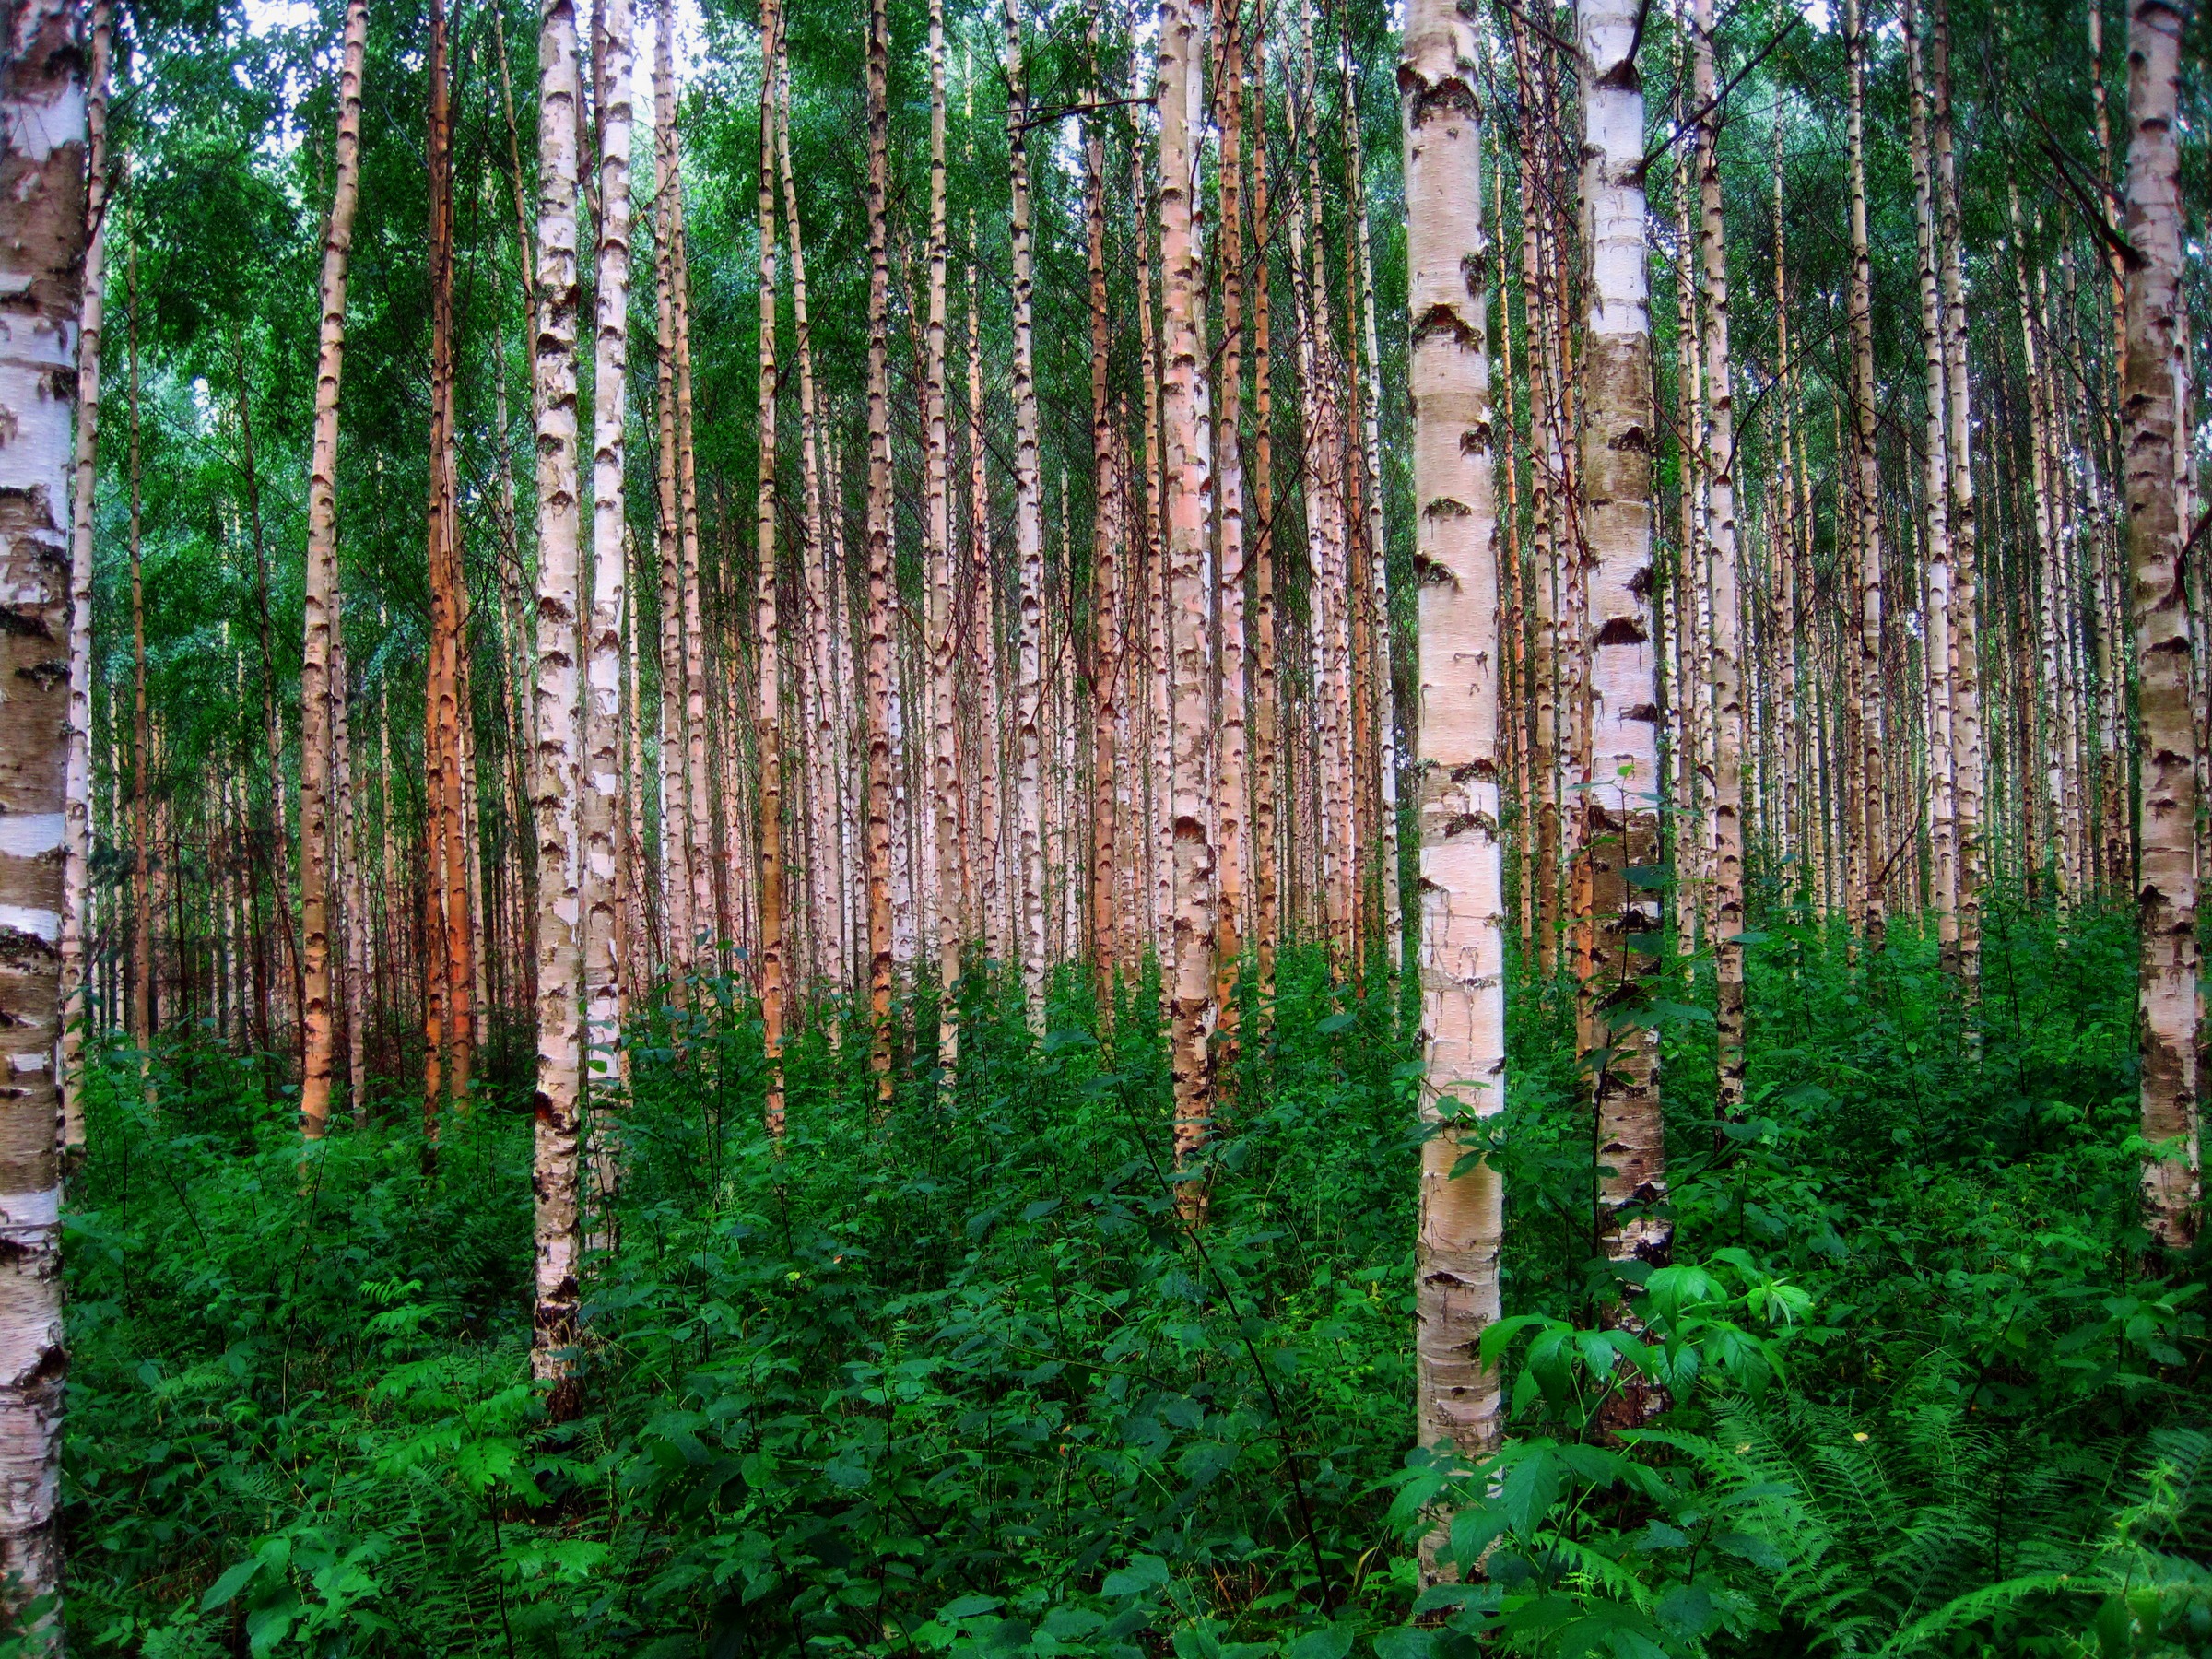
tree, nature, forest, plant, flower, trunk, country, rural, birch, plants, woods, outside, spruce, rainforest, deciduous, grove, finland, woodland, habitat, larch, ecosystem, flowering plant, biome, birch trees, old growth forest, natural environment, woody plant, temperate broadleaf and mixed forest, temperate coniferous forest, land plant